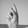
ASL letter: K